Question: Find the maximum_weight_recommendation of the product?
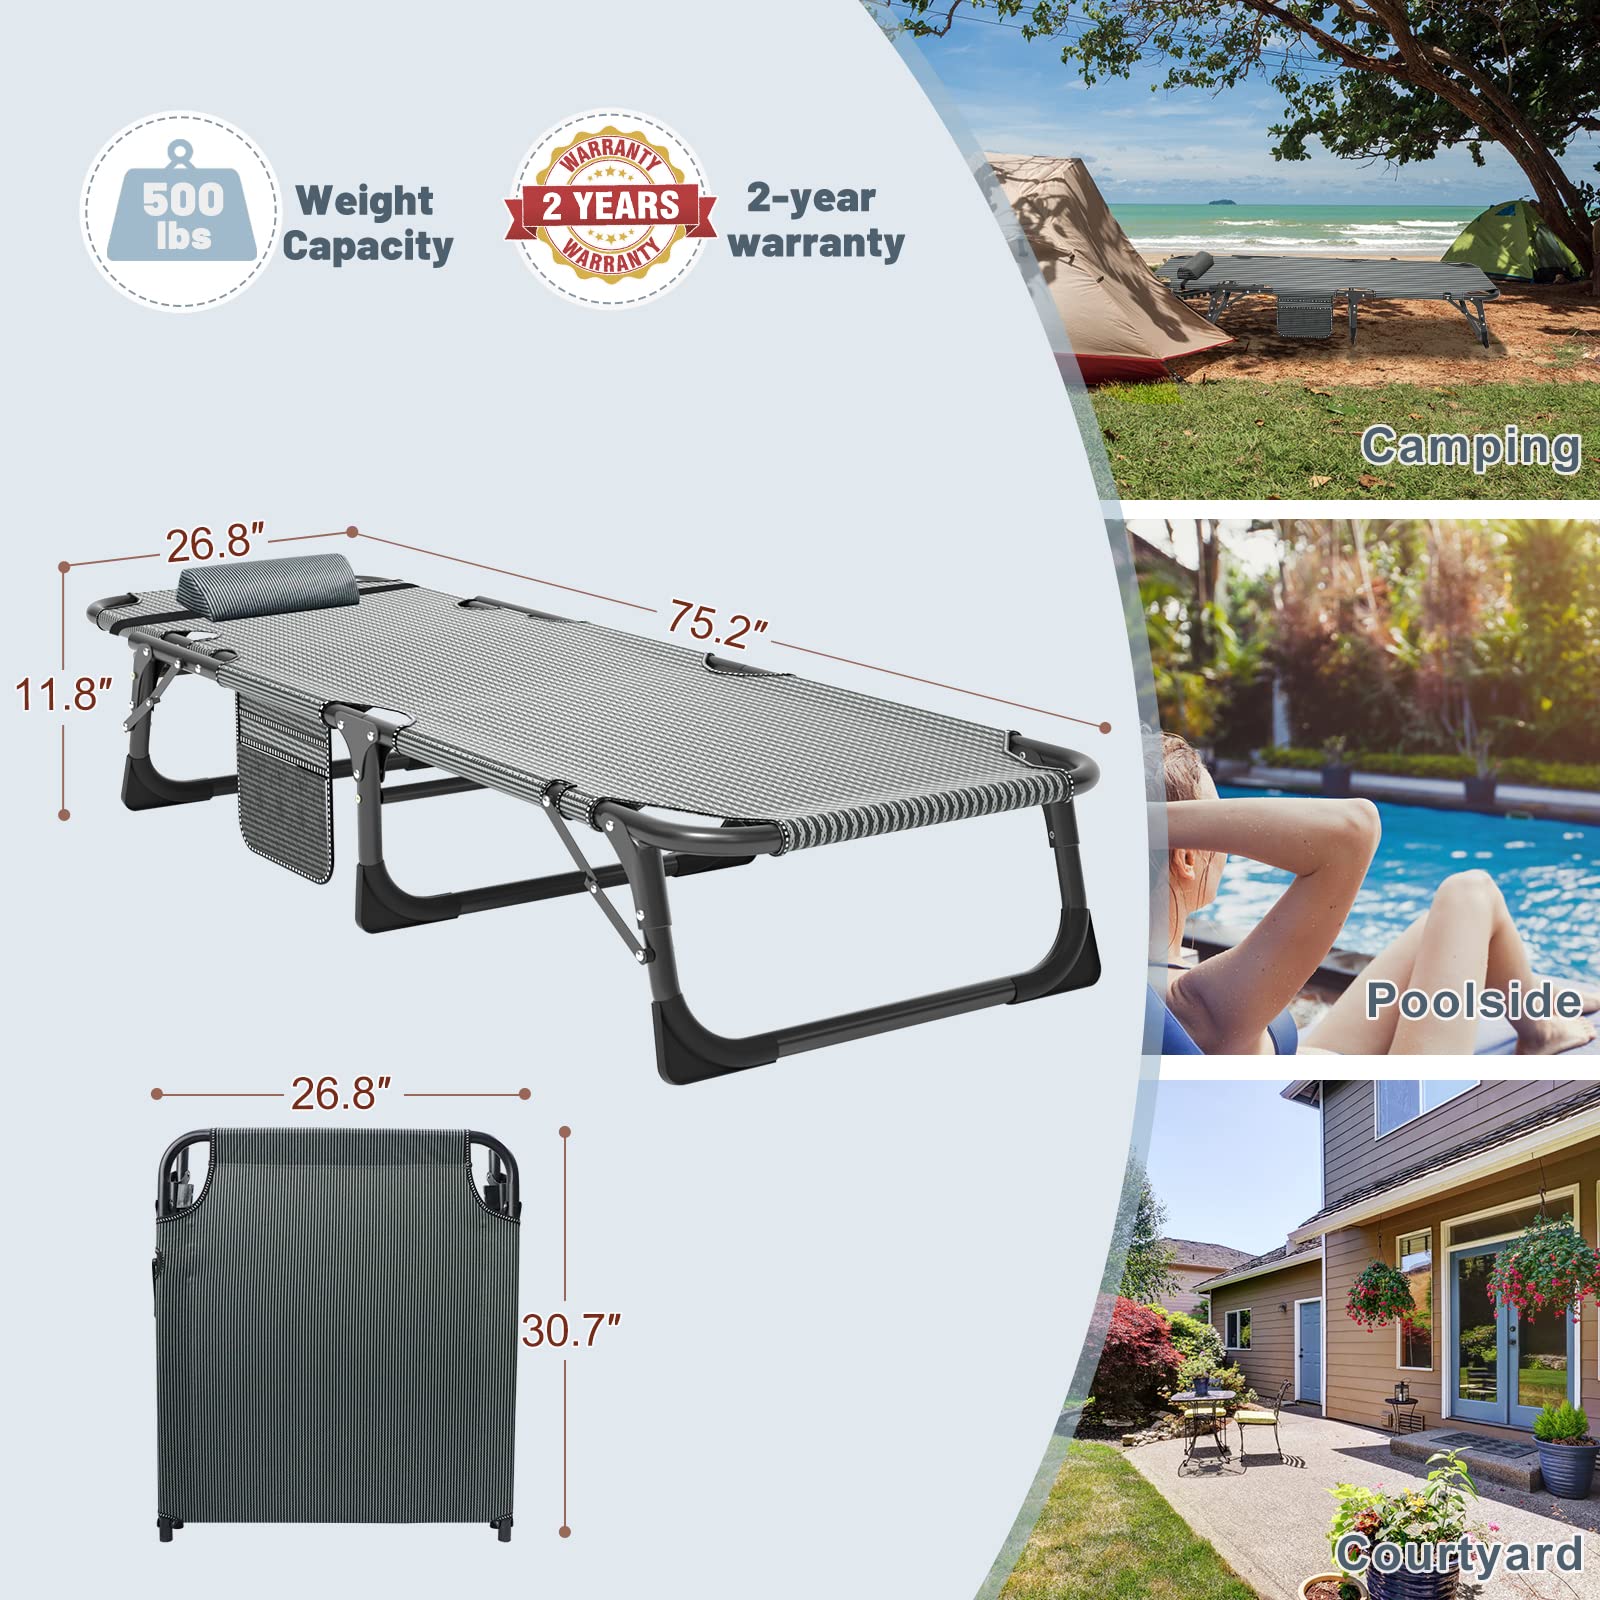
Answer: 500.0 pound